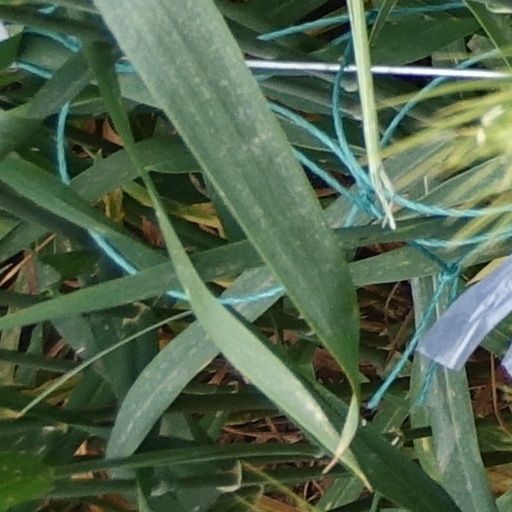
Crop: wheat